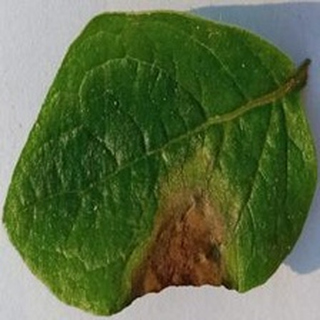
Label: potato_late_blight